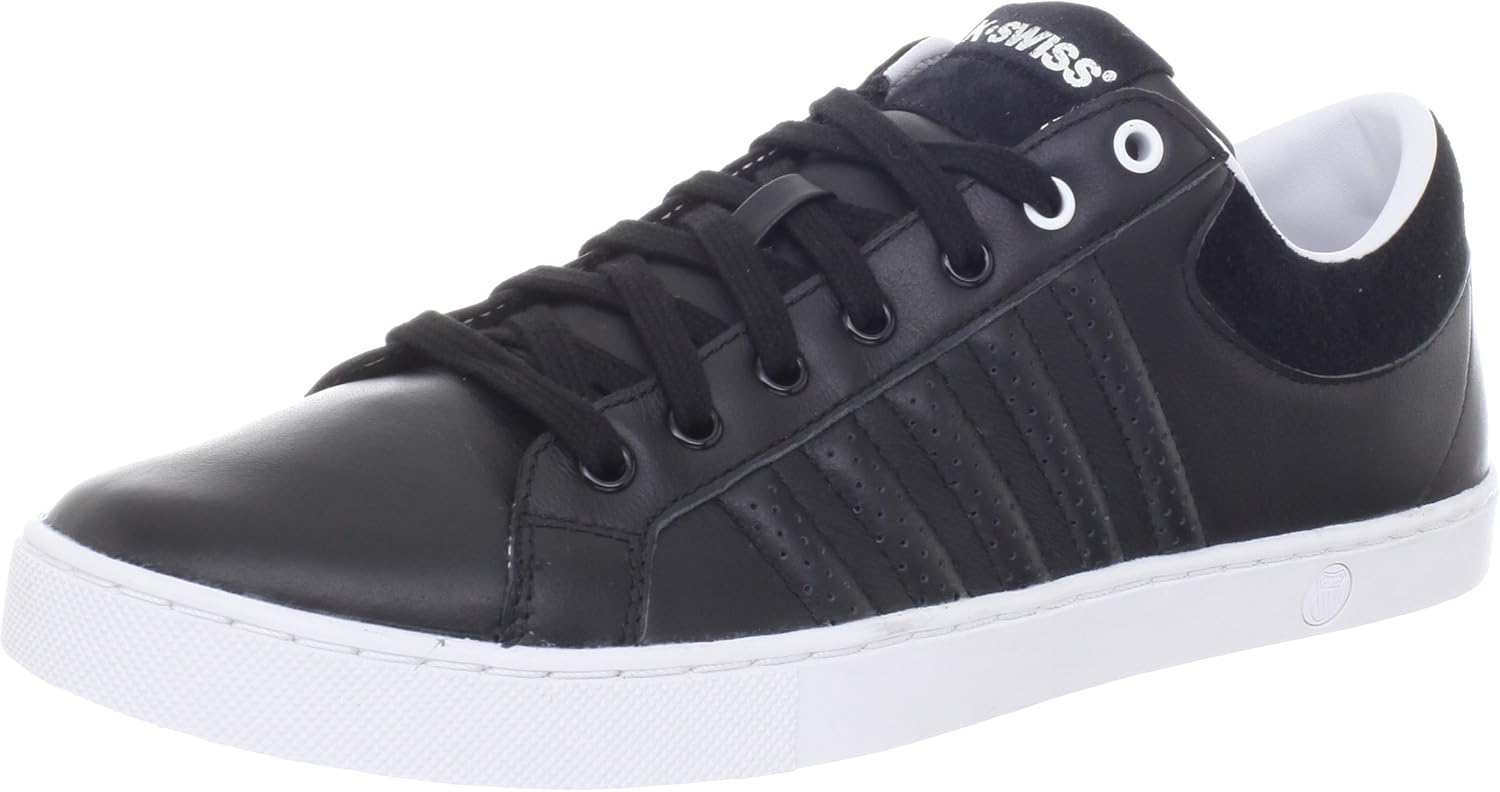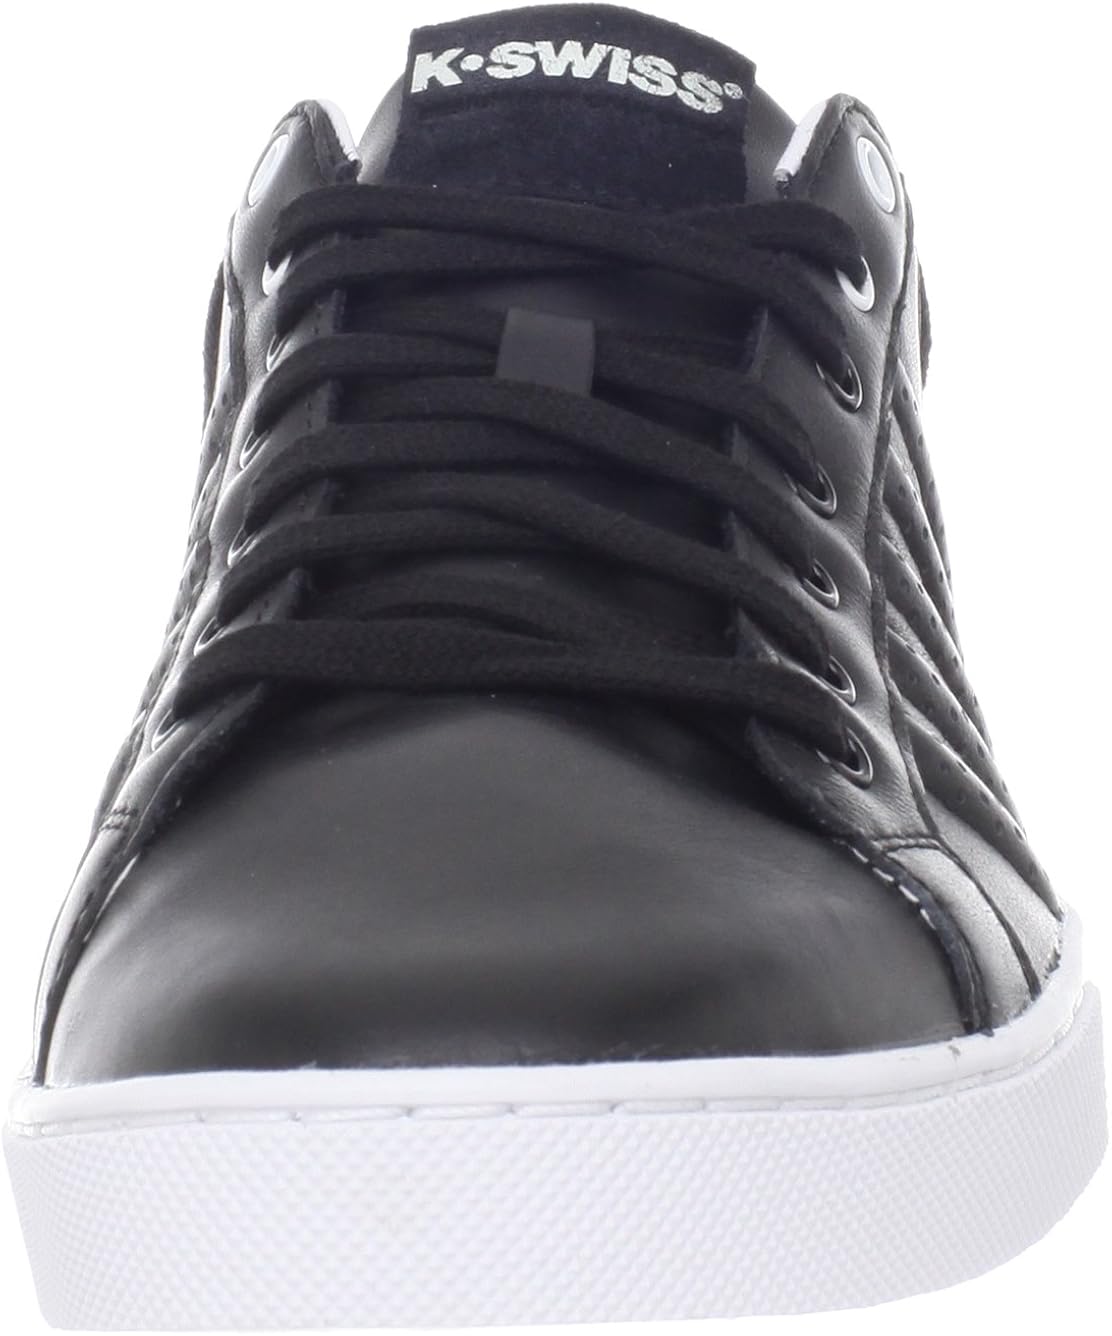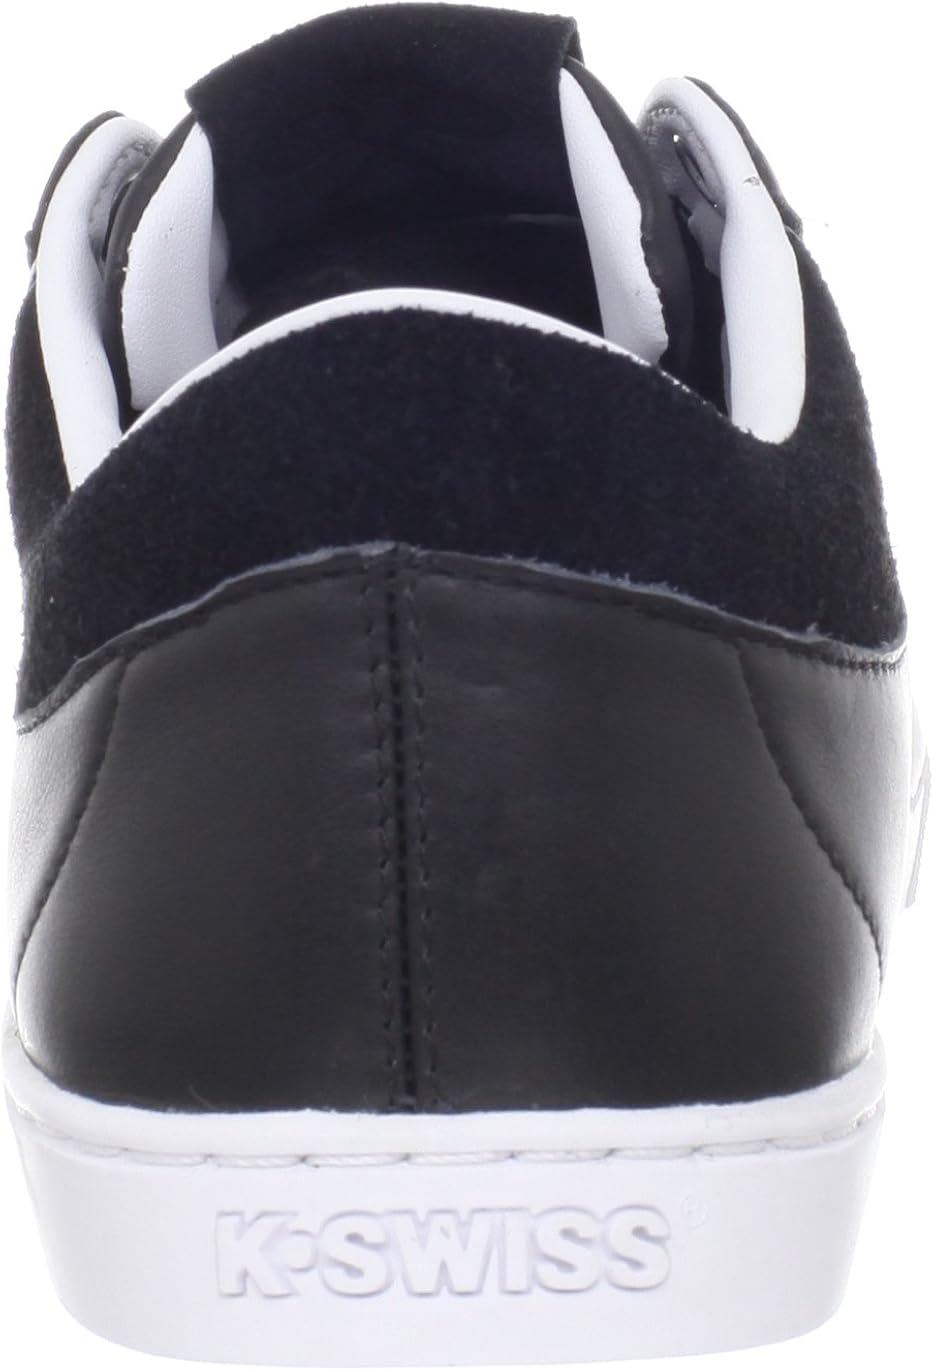
K-SWISS Men's Adcourt '72
Category: AMAZON FASHION
K-Swiss is a heritage American tennis brand founded by two Swiss brothers who moved to California to pursue their dream of starting a footwear company. After 50 years of representing the best of on court performance and off court style, K-Swiss stays true to their founders and is dedicated to inspiring and outfitting the next generation of entrepreneurs.
Features: 100% Leather | Imported | Rubber sole | Old-school tennis shoe featuring low-cut ankle, wraparound sole, and seven-eyelet lace